Seri Kembangan

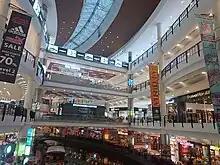
The Mines Shopping Mall

Seri Kembangan has three major malls: the aforementioned The Mines Shopping Mall, an AEON store in Taman Equine, Giant Hypermarket, and South City Plaza.